Brazilian Army Aviation

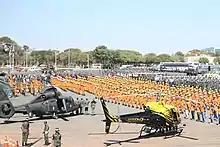
HM-1 Pantera used in security at the 2016 Olympics

After airplanes, another great technological innovation emerged in the Korean War and especially in the Vietnam War, in the 1960s: the military helicopter. Capable of crossing any terrain, it proved to be versatile in the transport and close air support of ground forces and it was used on a large scale by the U.S. Armed Forces, where the concept of "air cavalry" emerged. The U.S. Army and Air Force disputed what would be the hierarchical relationship between ground forces and helicopters and reached the Johnson-McConnell Agreement of 1966: rotary-wing aircraft would remain with the army, and fixed-wing aircraft with the air force. In Brazil, the army enjoyed the support of Bell UH-1 Iroquois helicopters from the FAB in the fight against the Araguaia Guerrilla. The Army High Command was not unaware of the aviation of the other South American armies, and some Brazilian officers witnessed helicopter maneuvers by the American and French armies.